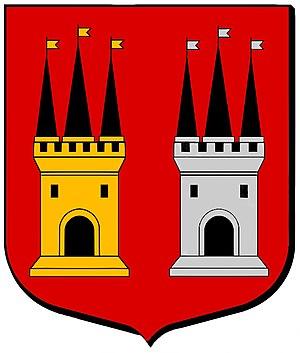
De gueules à deux tours ouvertes et ajourées de sable, les créneaux de même, essorées chacune de trois pièces pointues aussi de sable et girouettées, celle du milieu plus haute